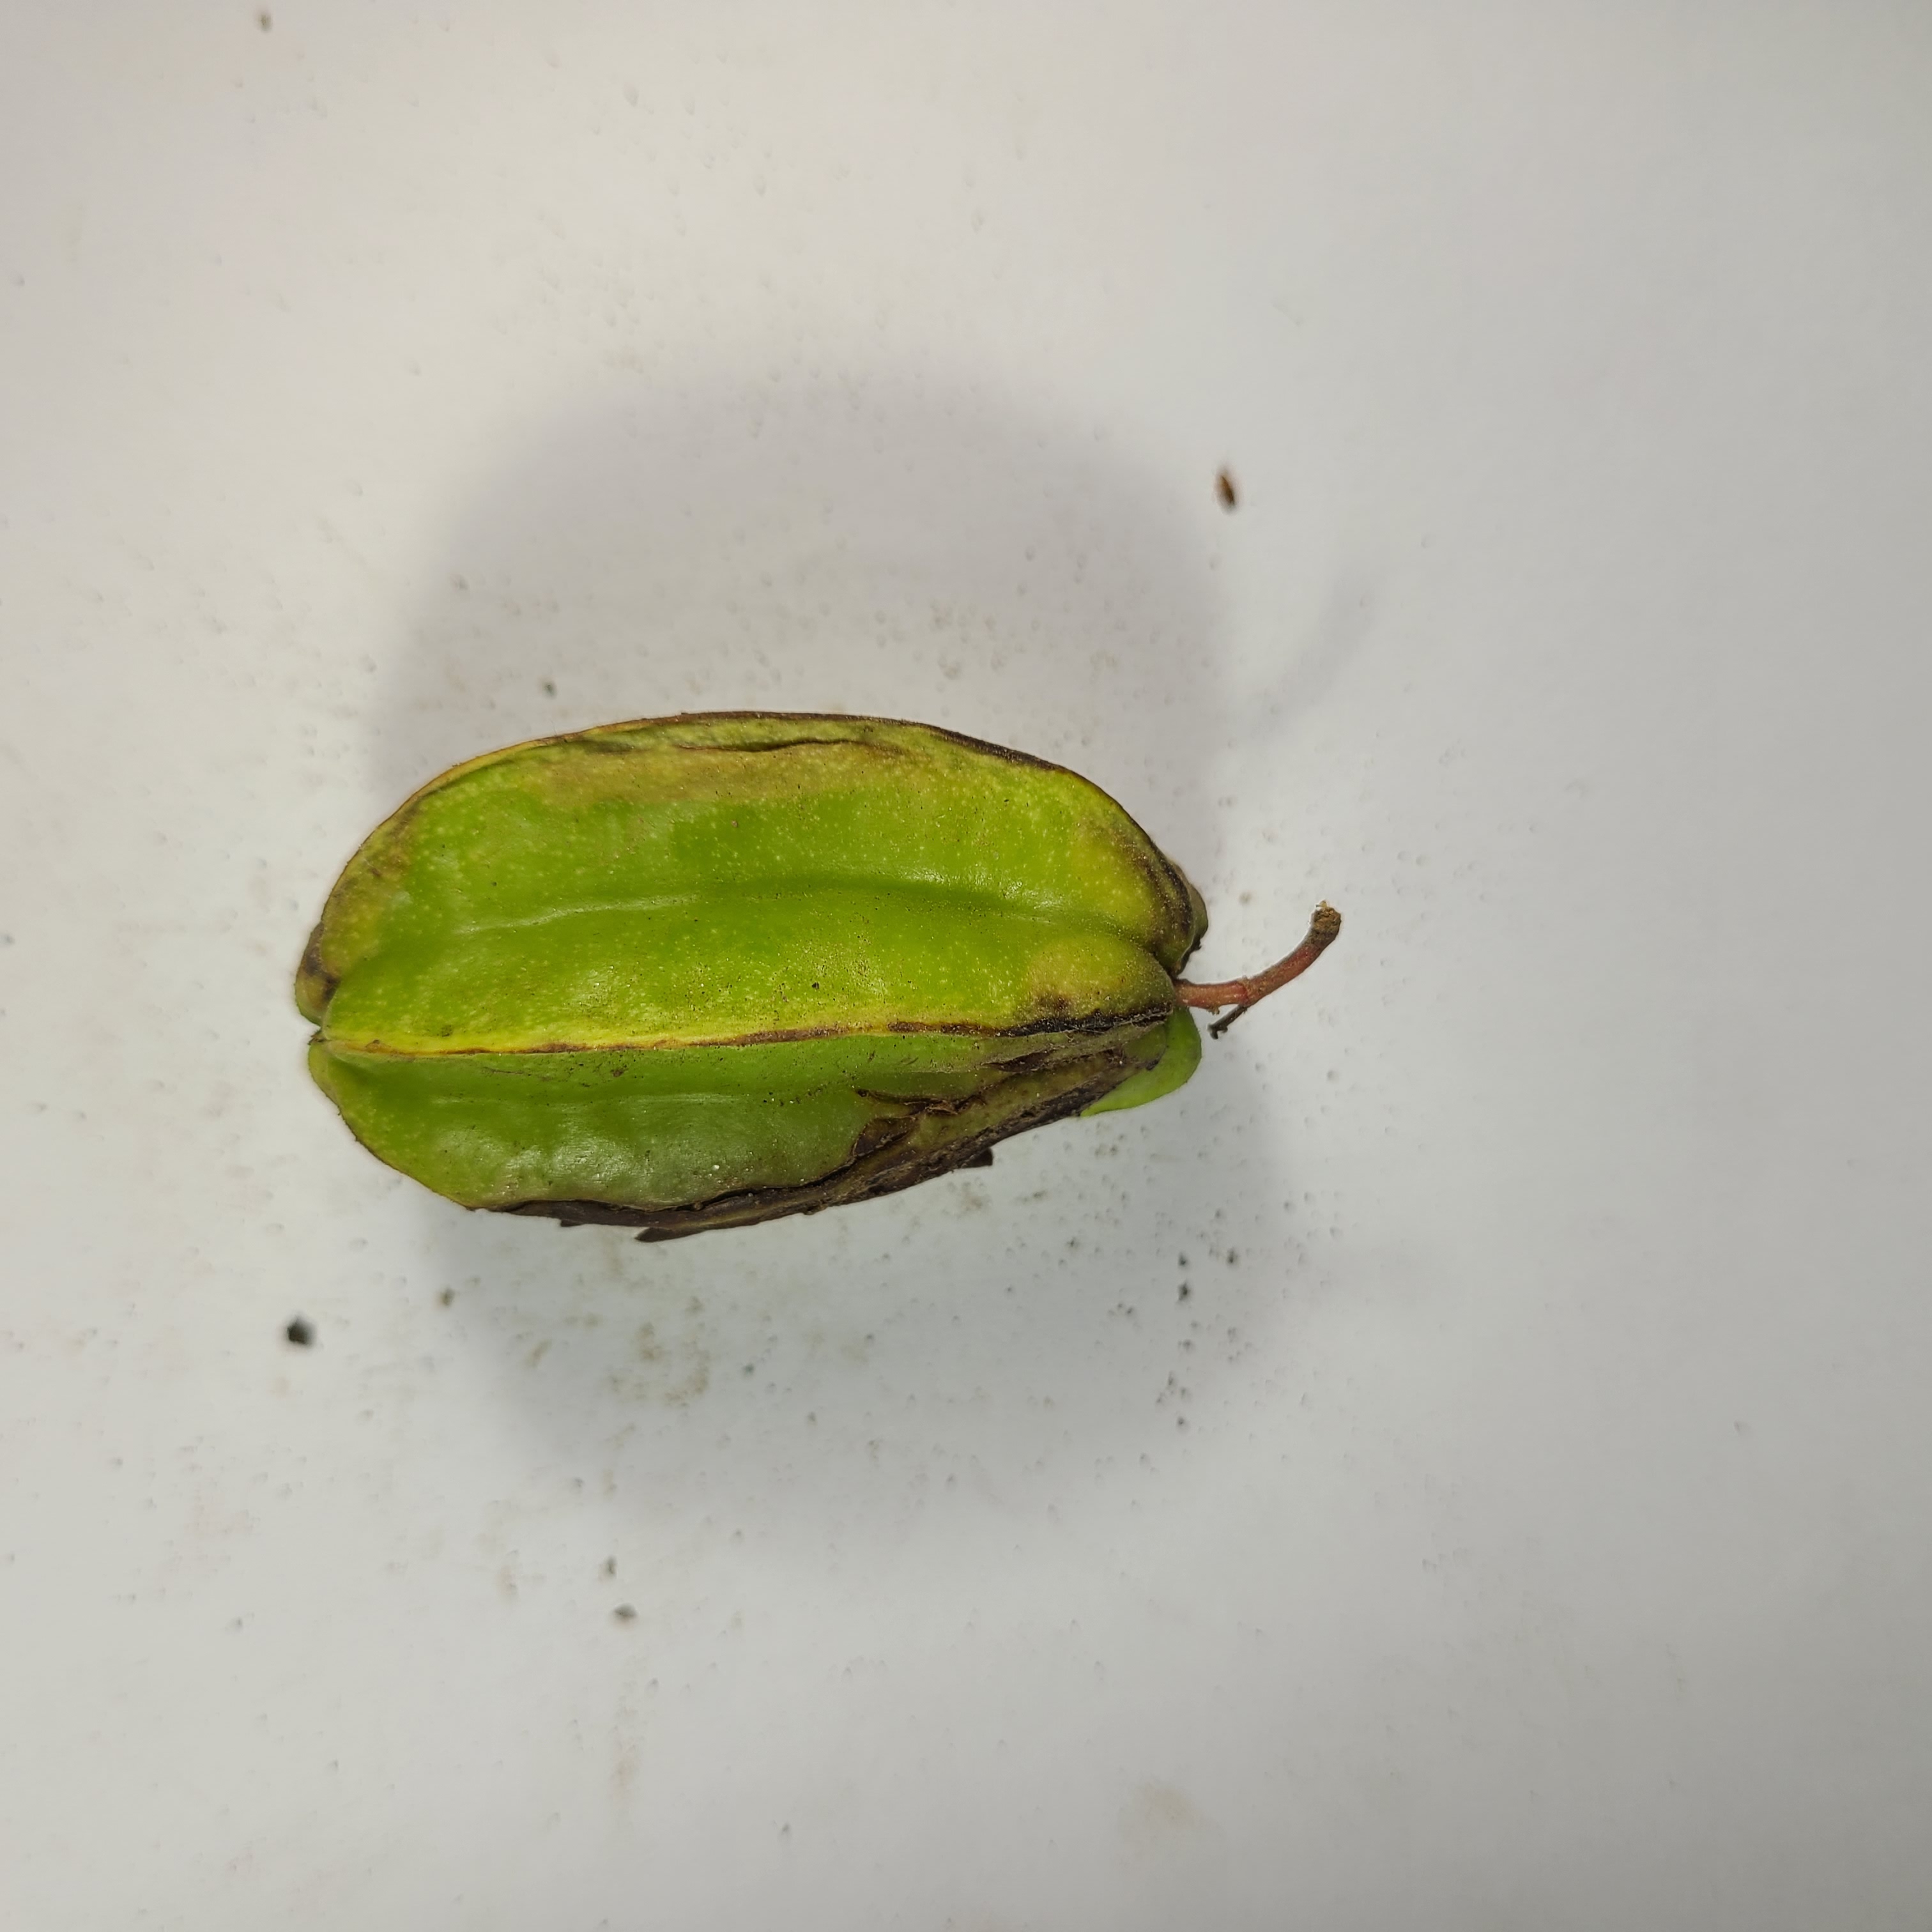
Label: Unhealthy Fruits